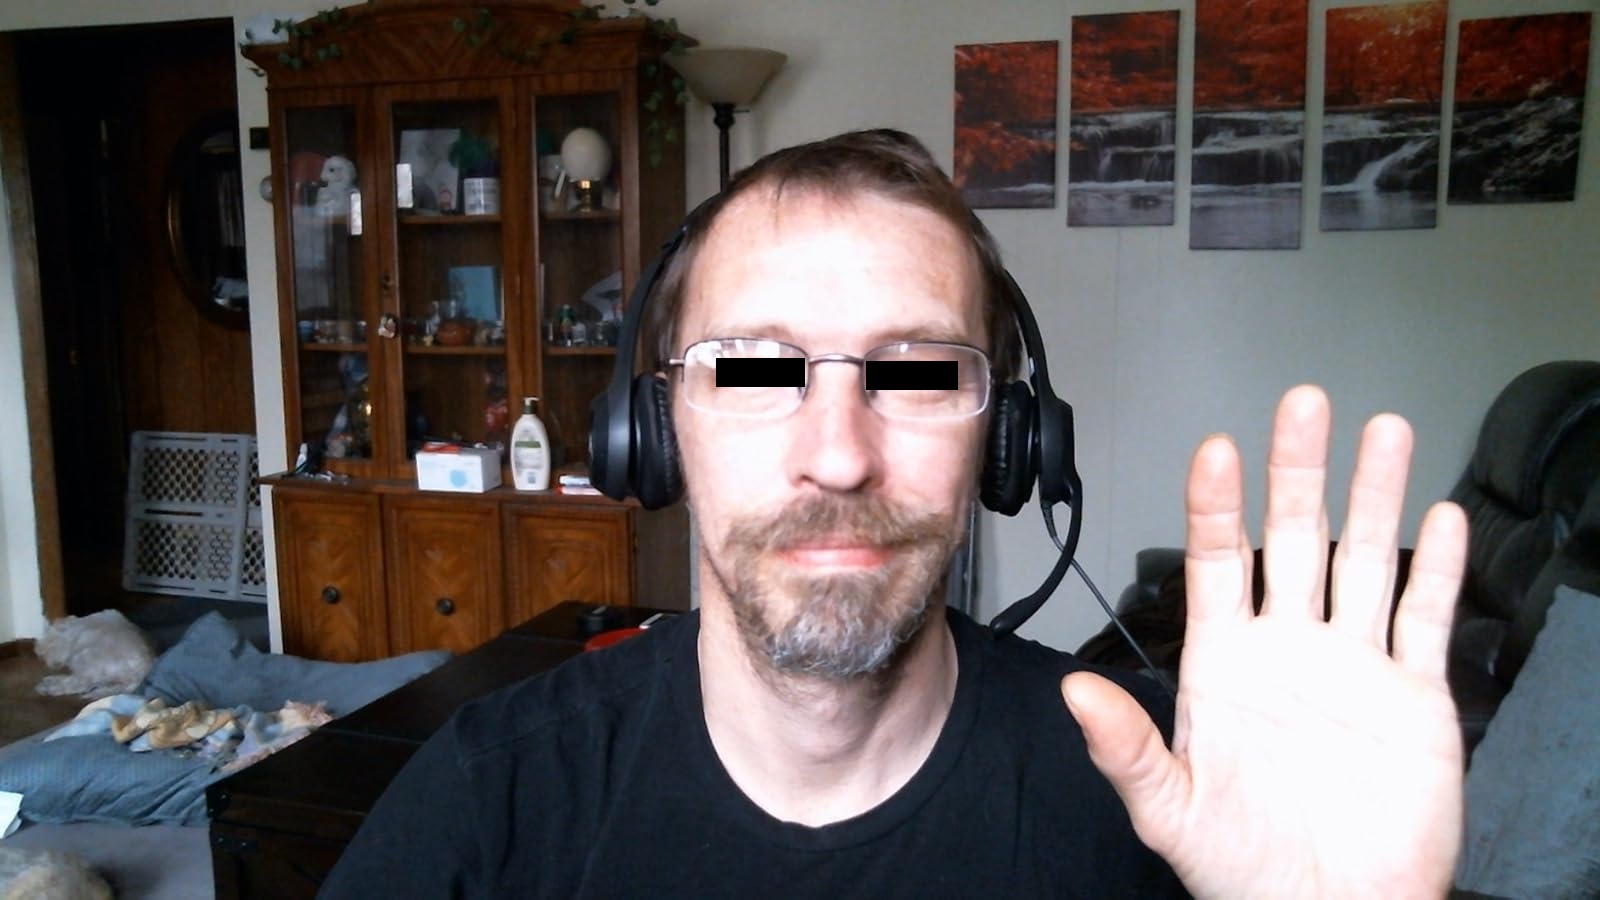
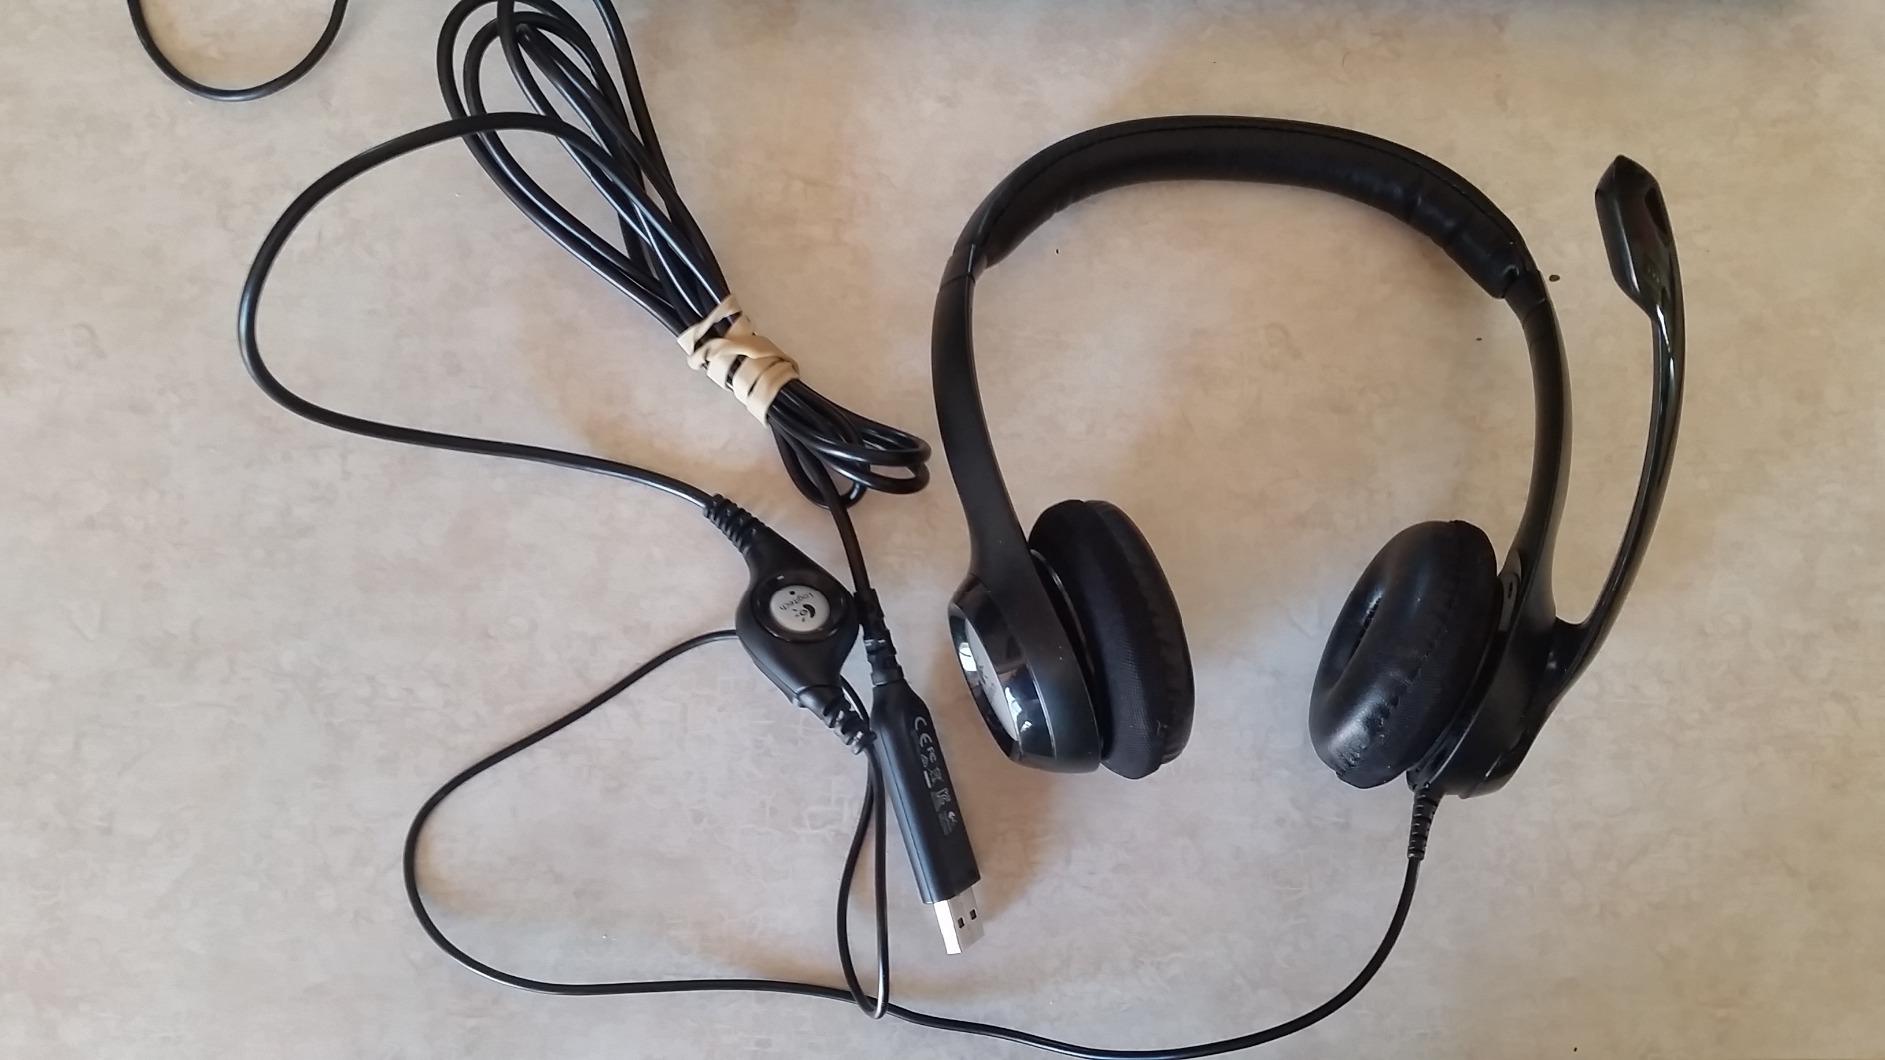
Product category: headphones
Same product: yes